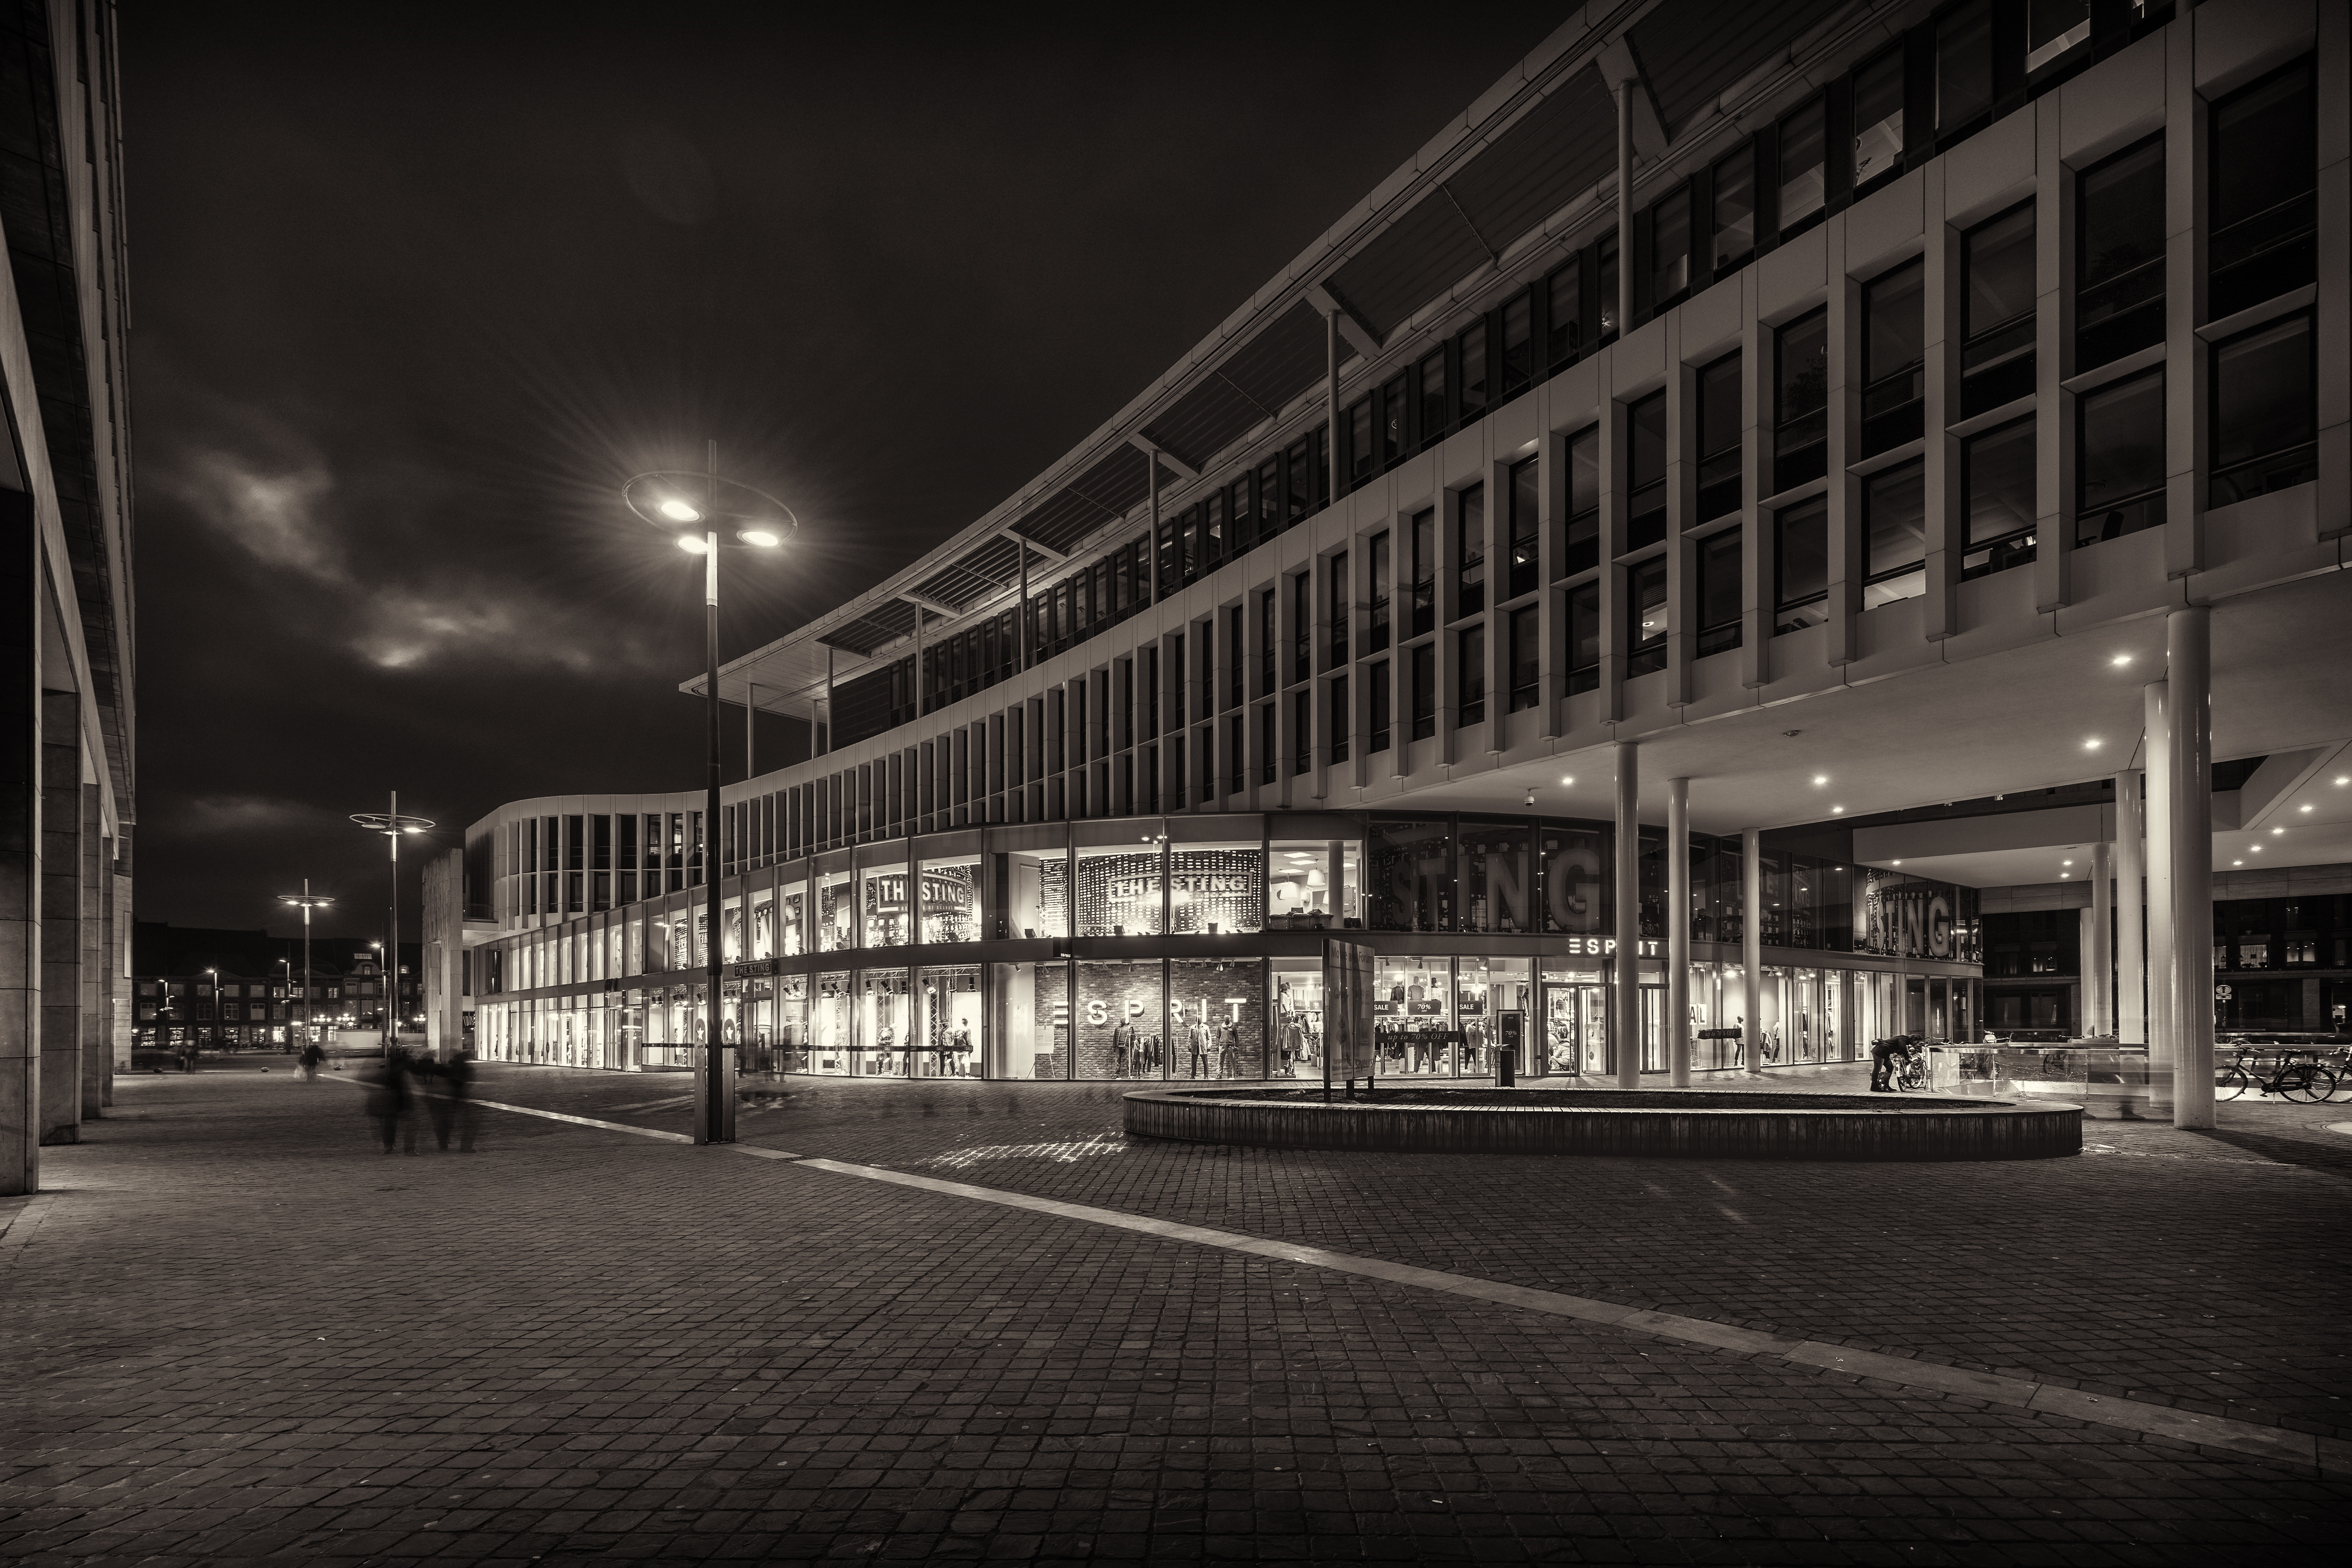
light, black and white, architecture, structure, road, street, night, city, cityscape, downtown, transport, evening, darkness, monochrome, lighting, stadium, public transport, bee, shape, maastricht, urban area, monochrome photography, human settlement, metropolitan area, sport venue